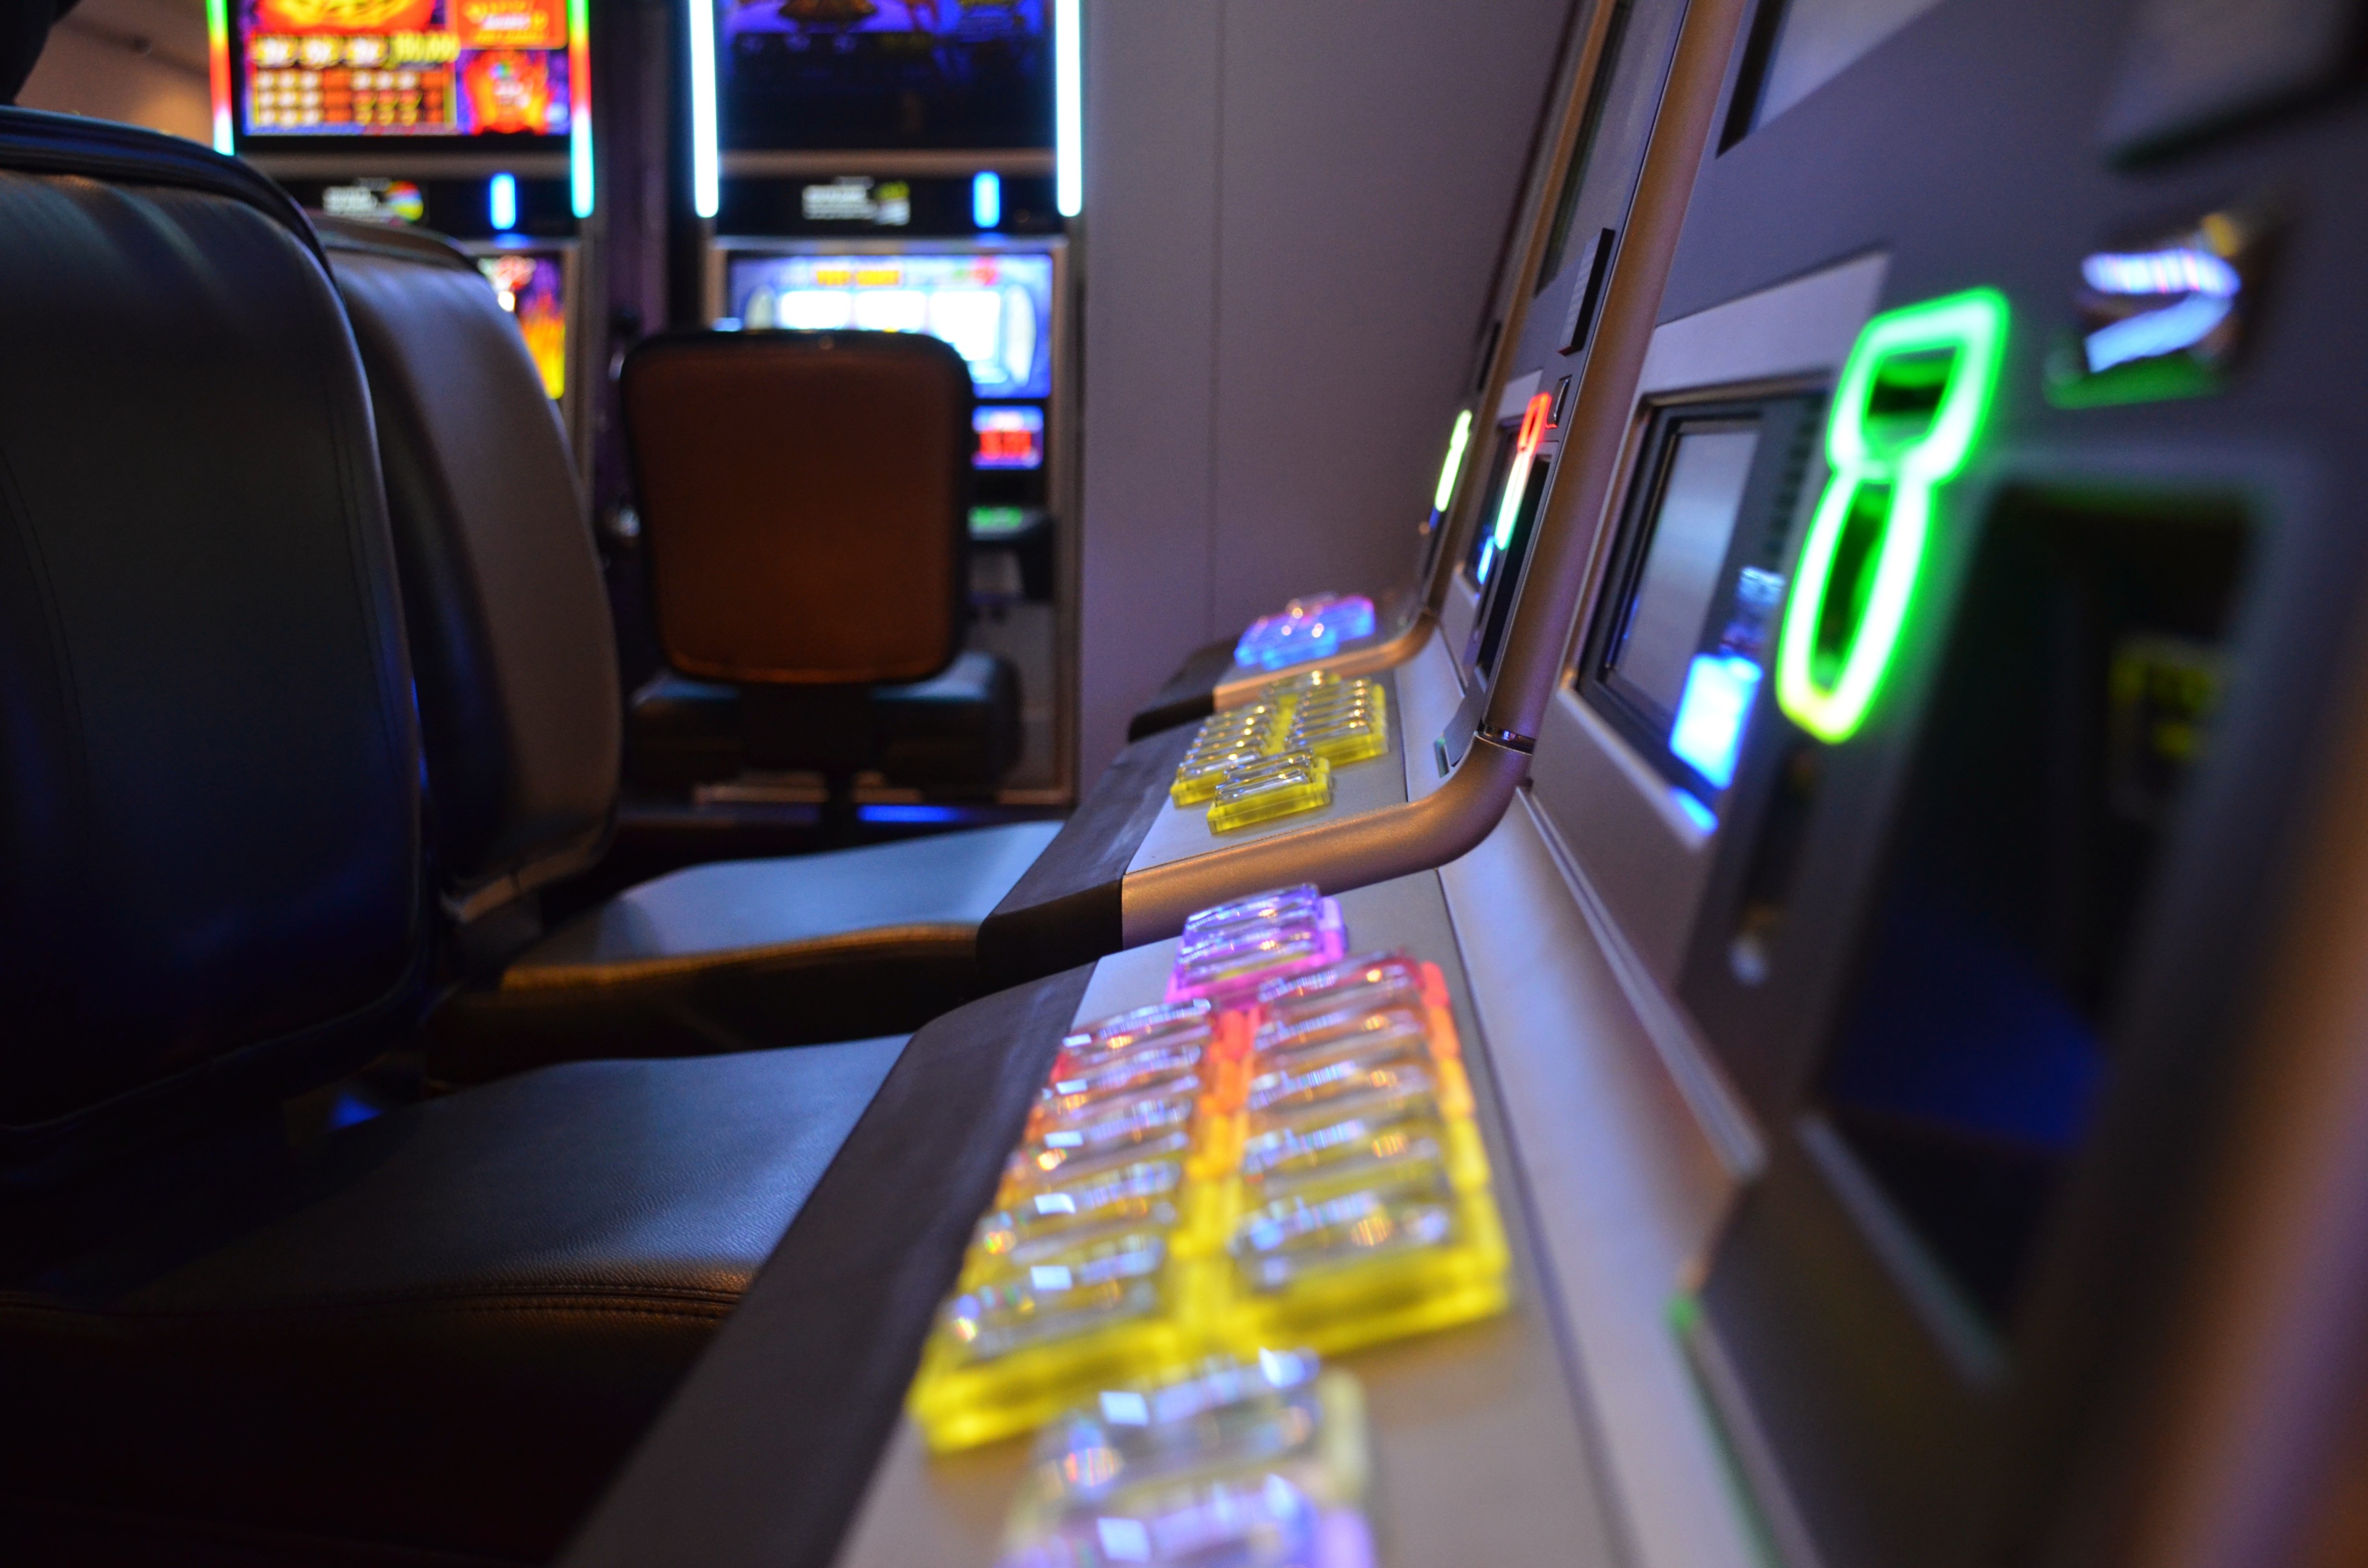
technology, vehicle, airline, machine, cockpit, slot machine, arcade, casino, gambling, games, addiction, slot, screenshot, board casino, spielothek